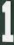
Number: 1